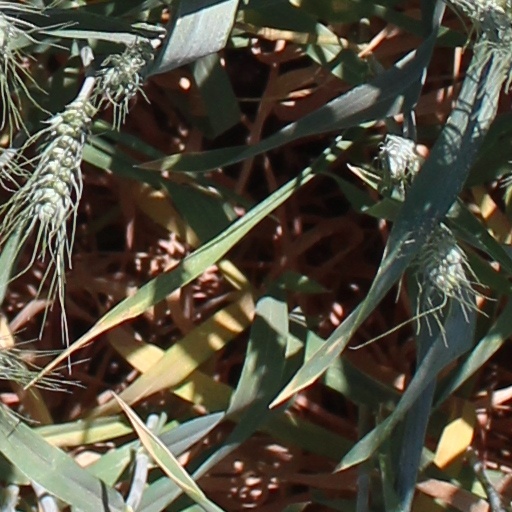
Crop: wheat